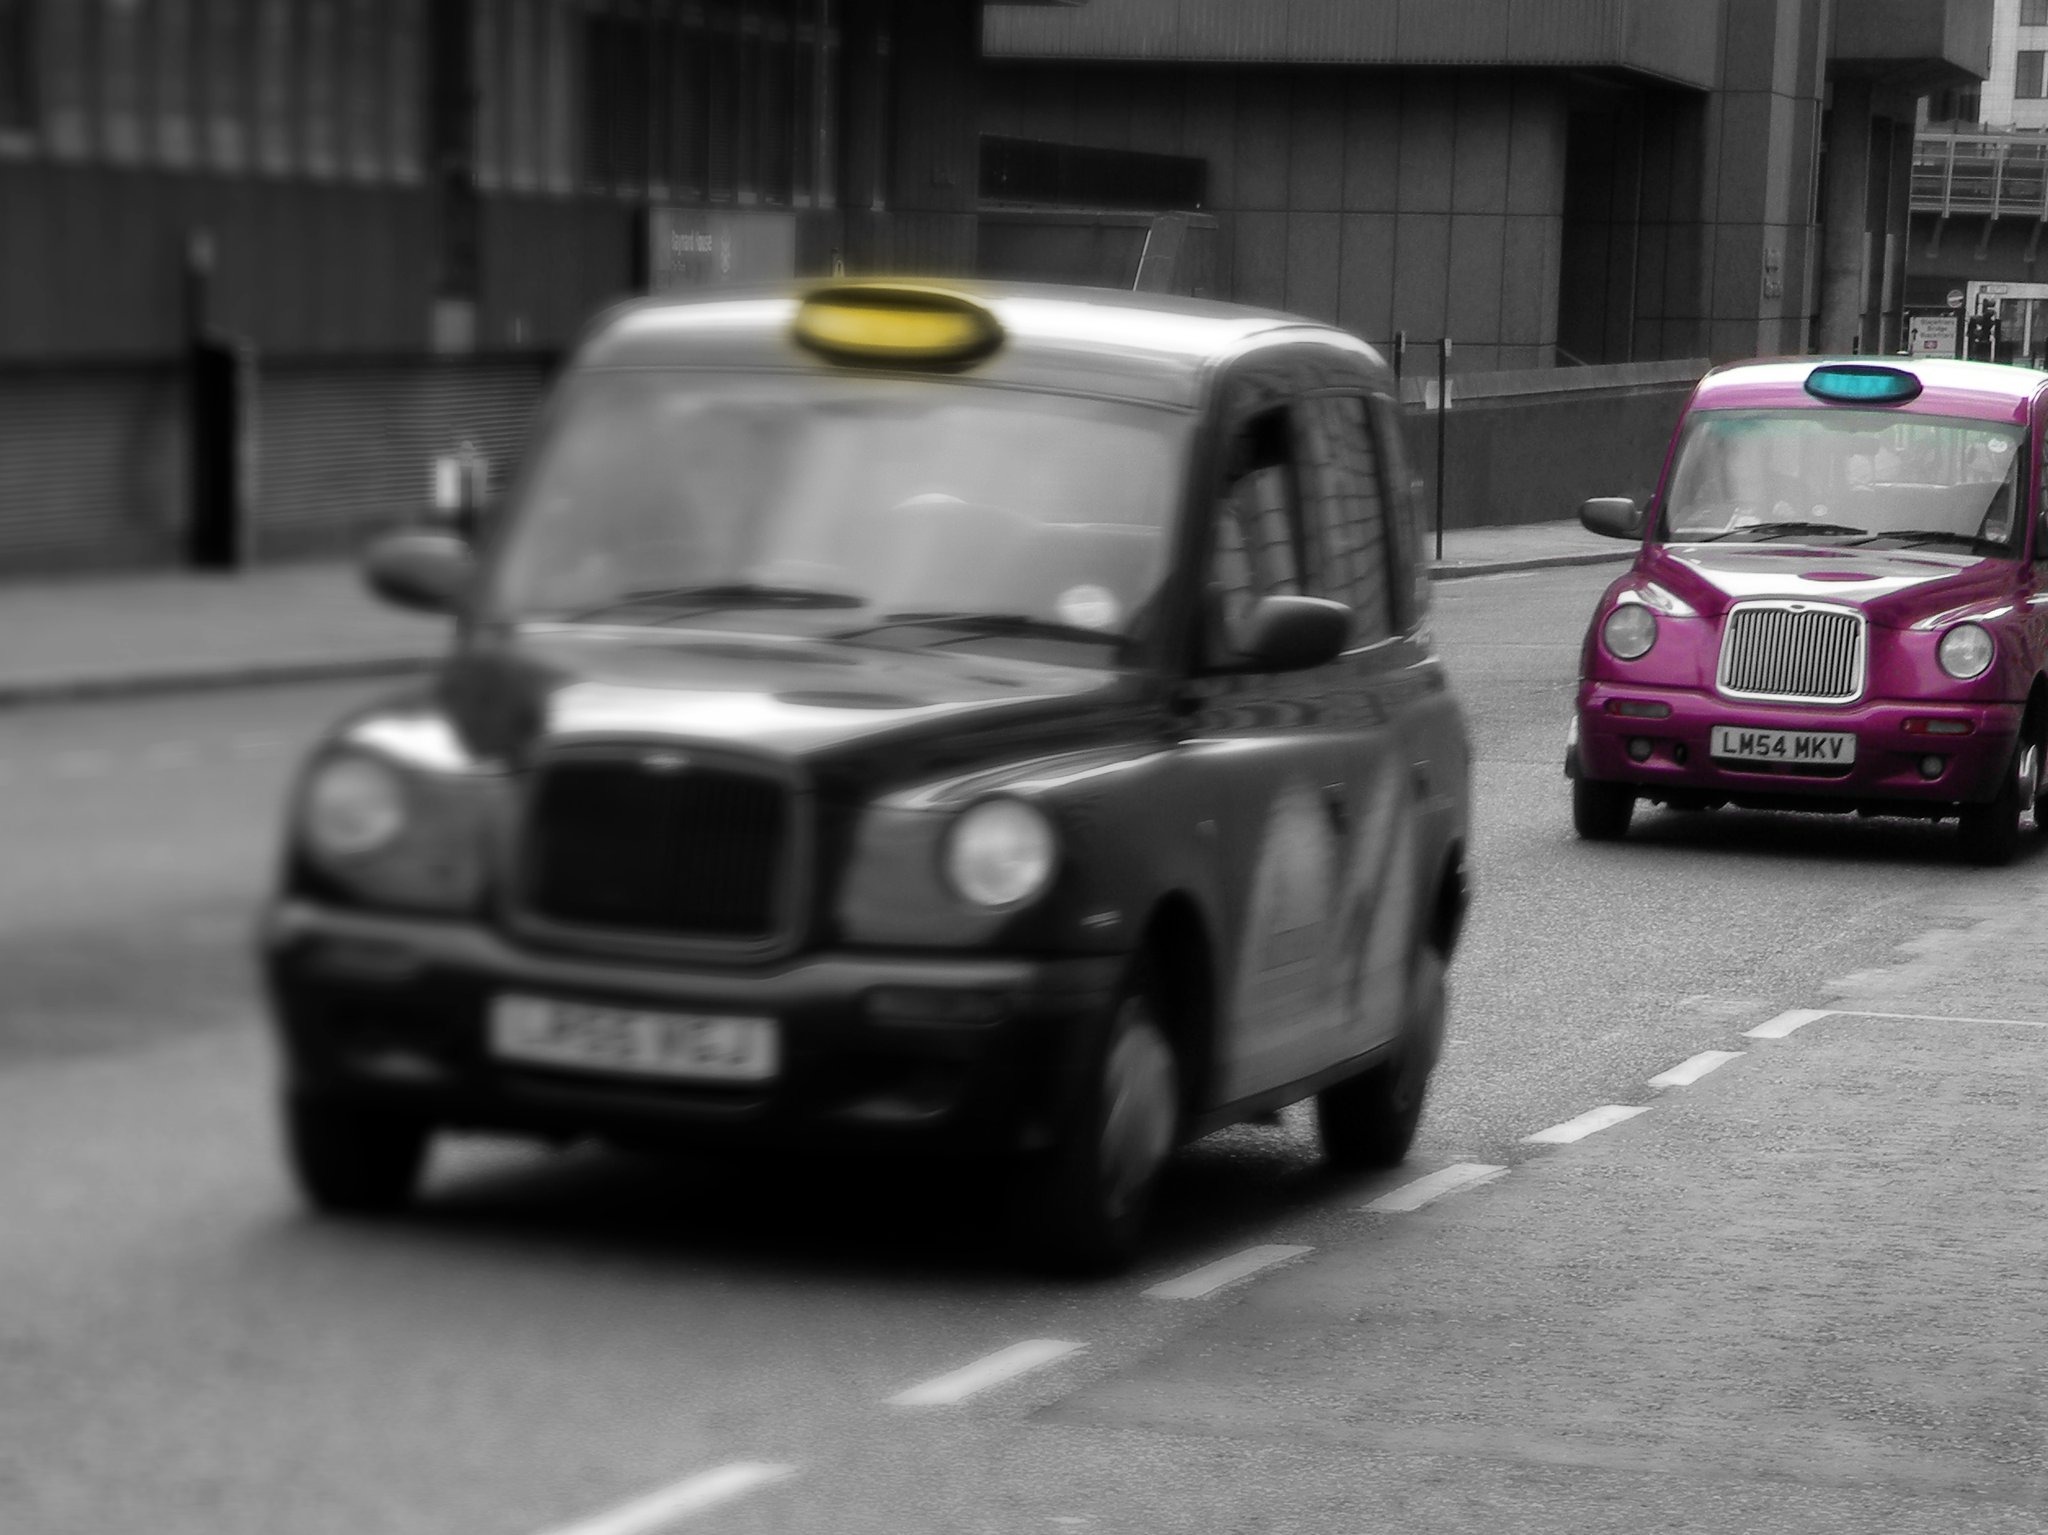
car, jeep, taxi, vehicle, auto, trip, motor vehicle, london, city car, off road vehicle, sport utility vehicle, land vehicle, automobile make, automotive exterior, luxury vehicle